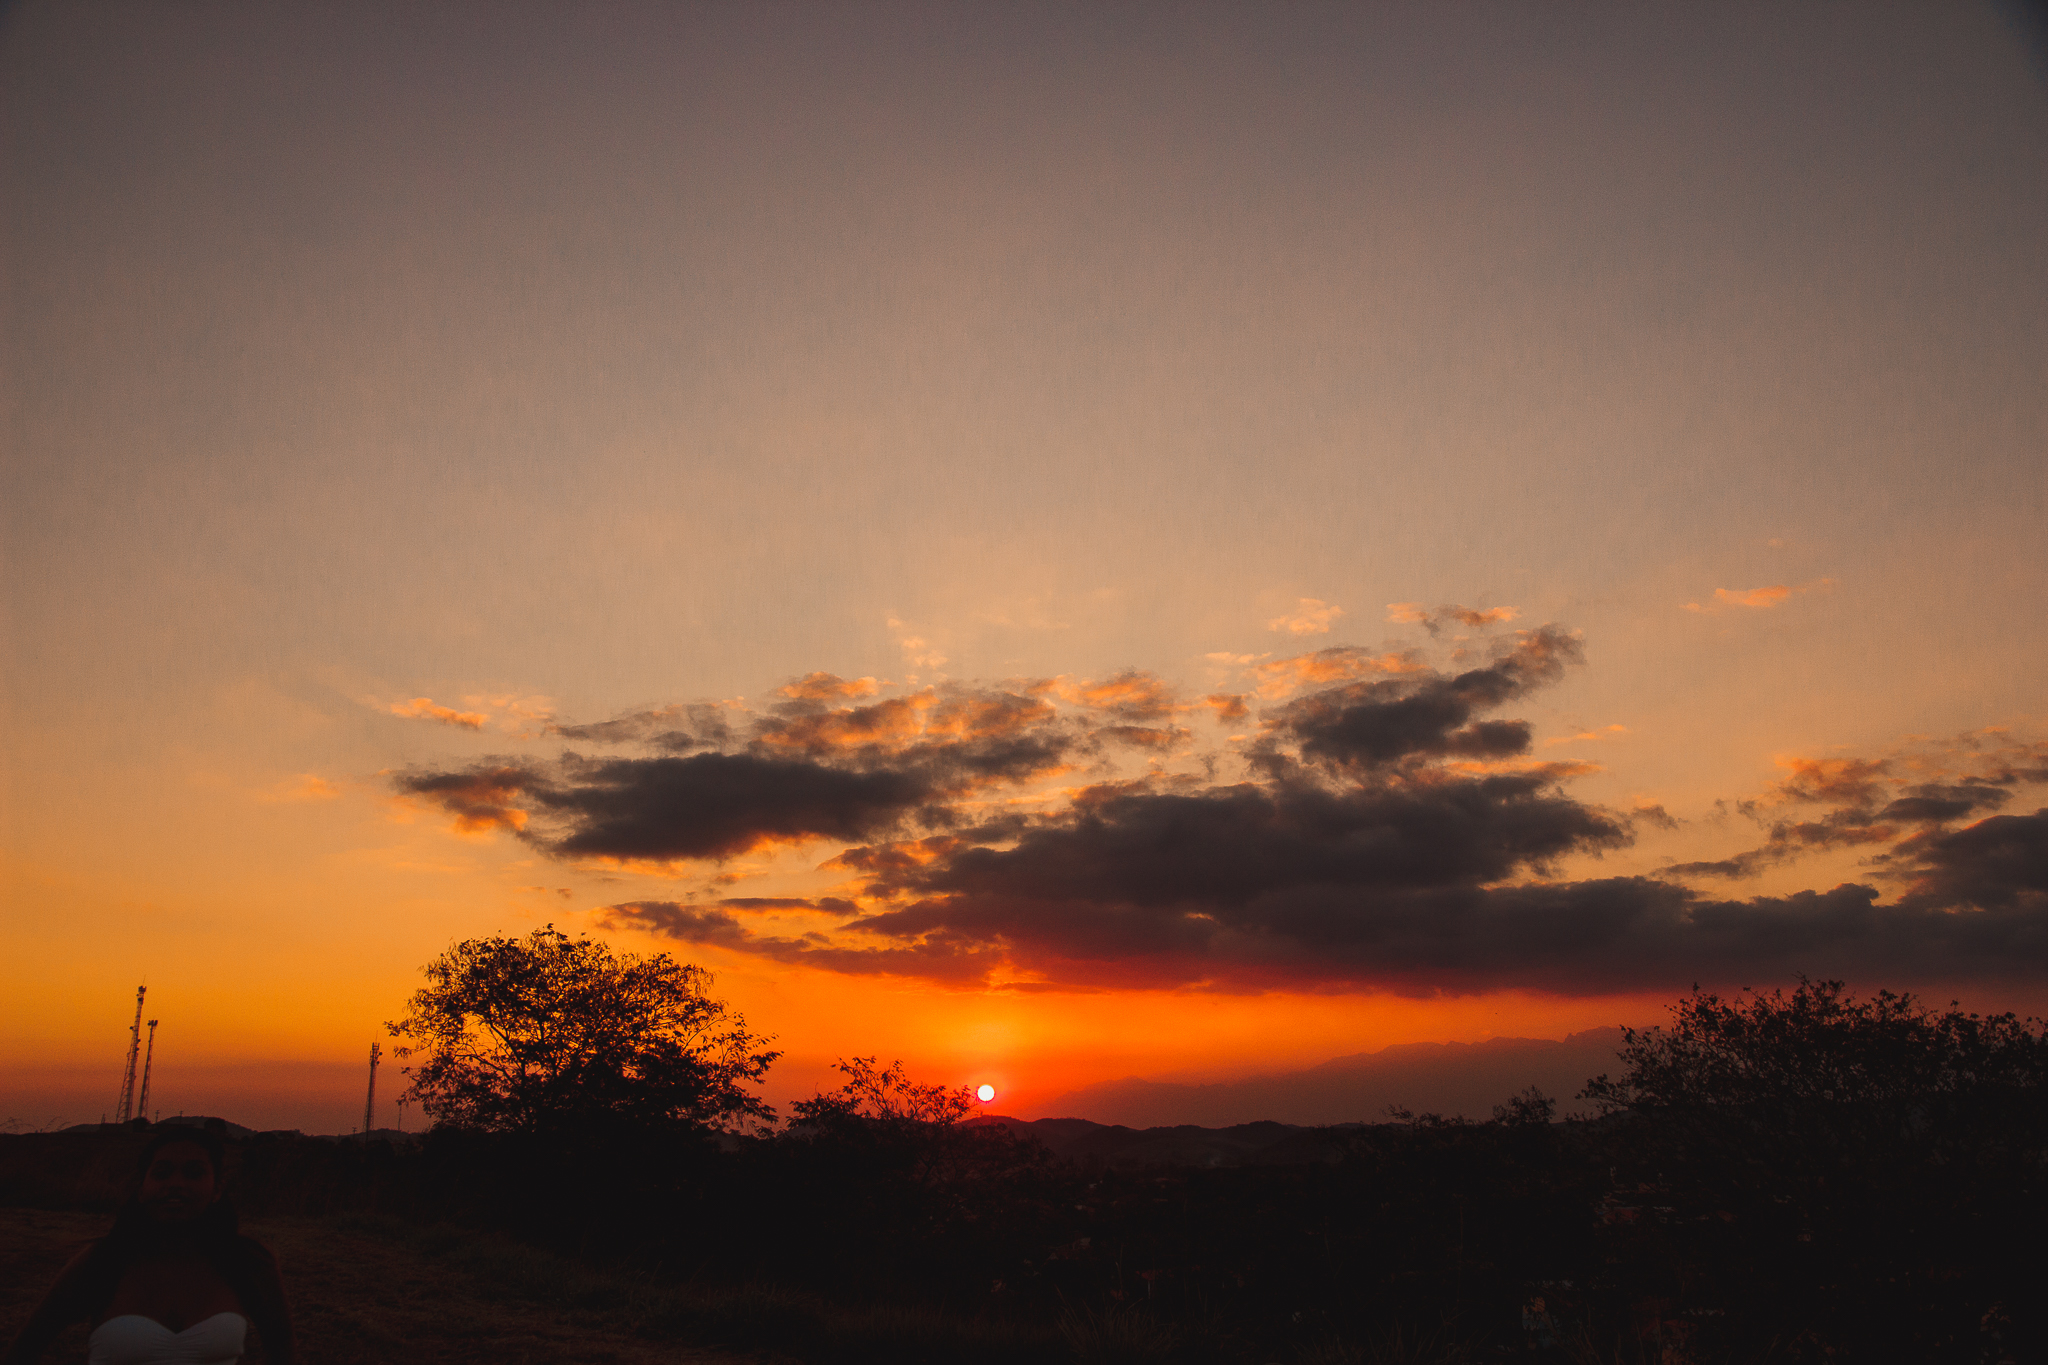
sun, sky, afterglow, sunset, cloud, red sky at morning, sunrise, dawn, horizon, atmosphere, morning, evening, dusk, sunlight, daytime, tree, meteorological phenomenon, ecoregion, landscape, computer wallpaper, calm